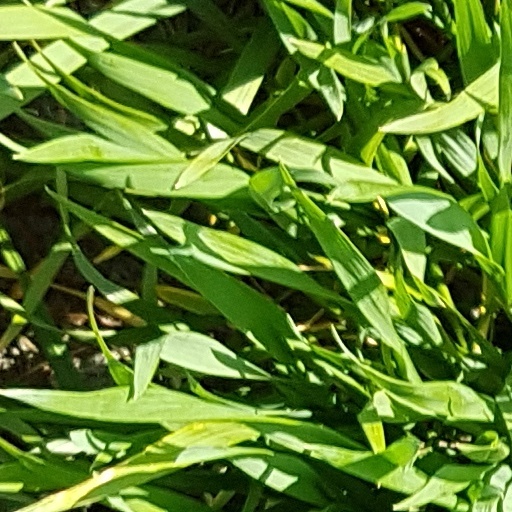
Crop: wheat